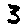
Label: 3